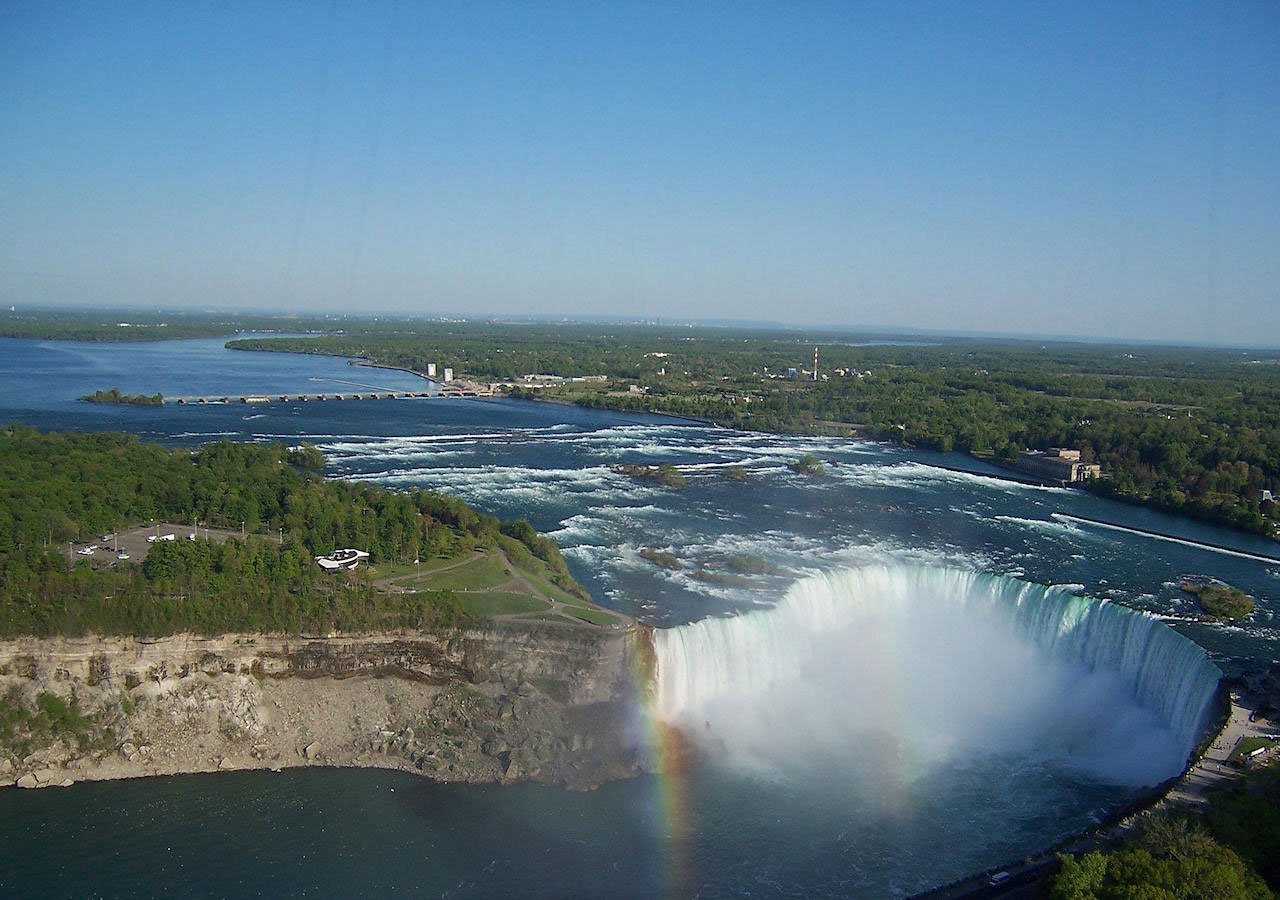
landscape, sea, coast, water, nature, ocean, shore, wave, cliff, bay, reservoir, terrain, body of water, rainbow, falls, canadian, niagara